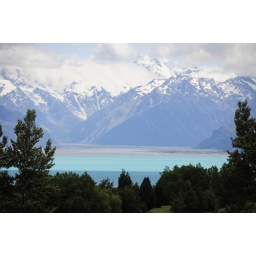
Mt. Cook peeking from the clouds, towering above the turquoise blue glacial water of Lake Pukaki.